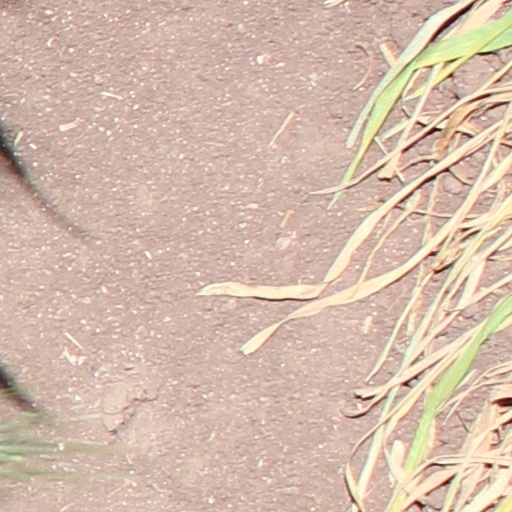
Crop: wheat